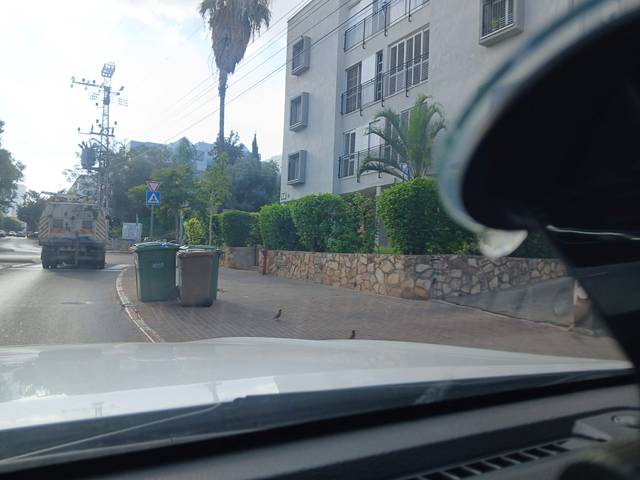
Region: Israel
Coordinates: 32.177, 34.874